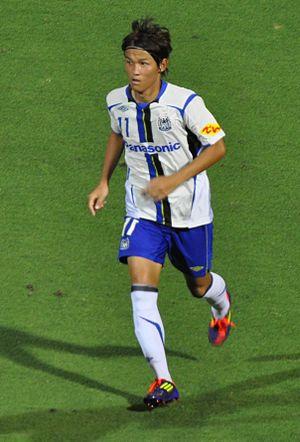
Takashi Usami, né le 6 mai 1992 à Nagaokakyō, est un footballeur international japonais. Il occupe le poste d'ailier au Gamba Osaka.